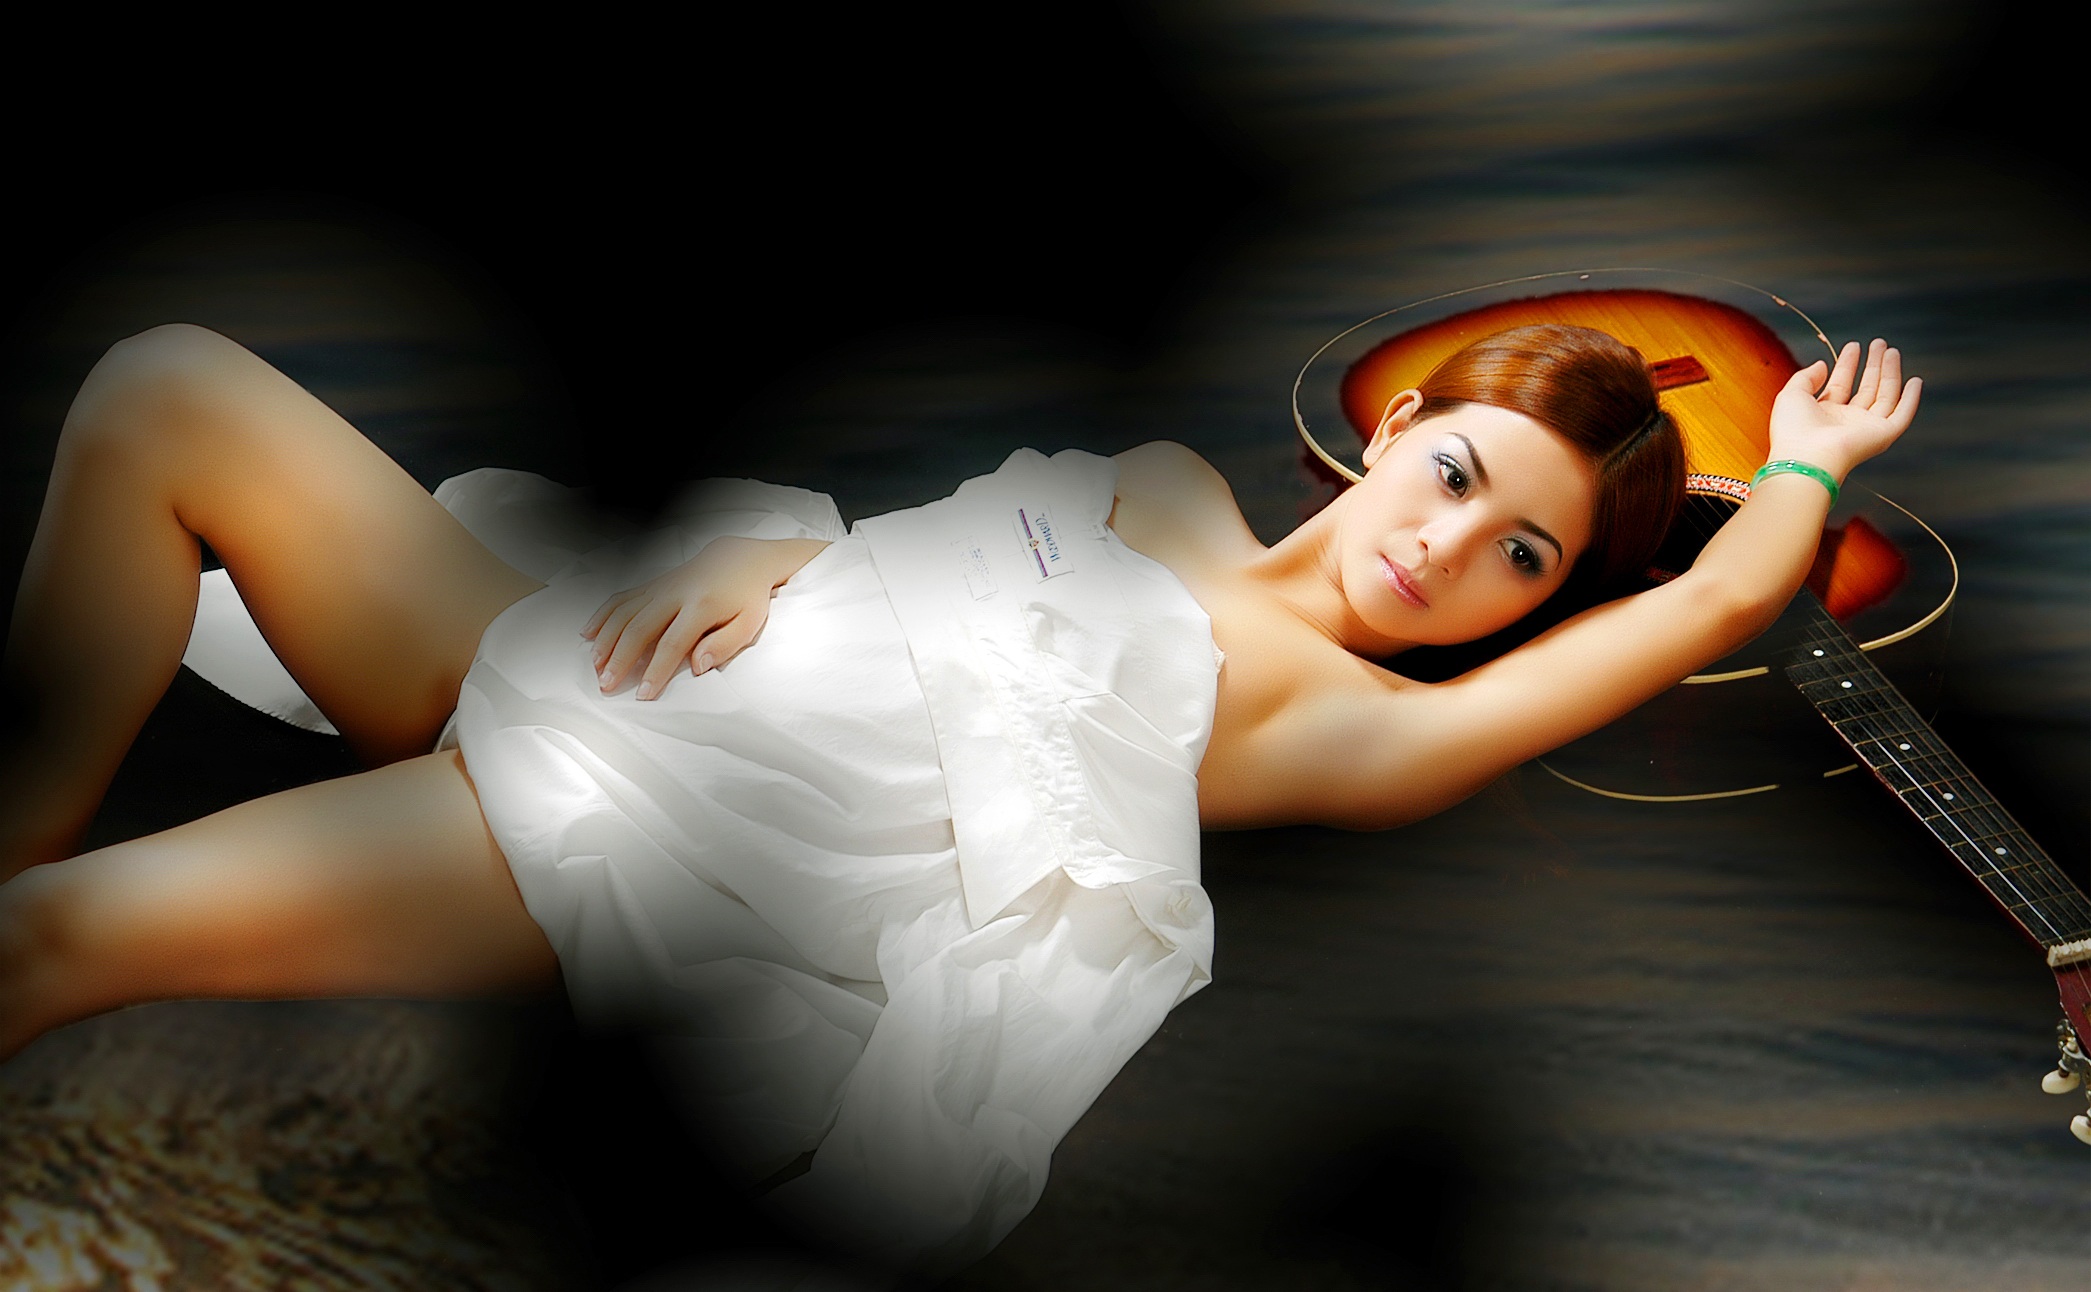
hand, photography, portrait, romance, child, photograph, beauty, graceful, photo shoot, nice picture, sister vietnam, pretty picture, sense, portrait art, pretty girl photo, beautiful girl picture